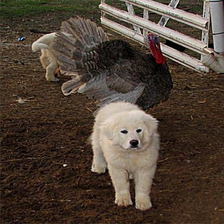
Species: dog
Breed: great pyrenees